Tulsa race massacre

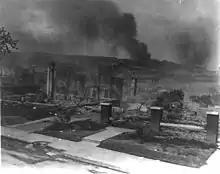
Smoldering ruins of African American homes following the massacre

The gunshots triggered an almost immediate response, with both sides firing on each other. The first "battle" was said to last a few seconds or so, but it took a toll, because ten whites and two black men lay dead or dying in the street. The black men who had offered to provide security retreated toward Greenwood. A rolling gunfight ensued. The armed white mob pursued the black contingent toward Greenwood, with many stopping to loot local stores for additional weapons and ammunition. Along the way, bystanders, many of whom were leaving a movie theater after a show, were caught off guard by the mobs and fled. Panic set in as the white mob began firing on any black people in the crowd. The white mob also shot and killed at least one white man in the confusion. According to the Oklahoma Historical Society, some in the mob were deputized by a police officer and instructed to "get a gun and get a nigger". So began a major attack on the African-American community.